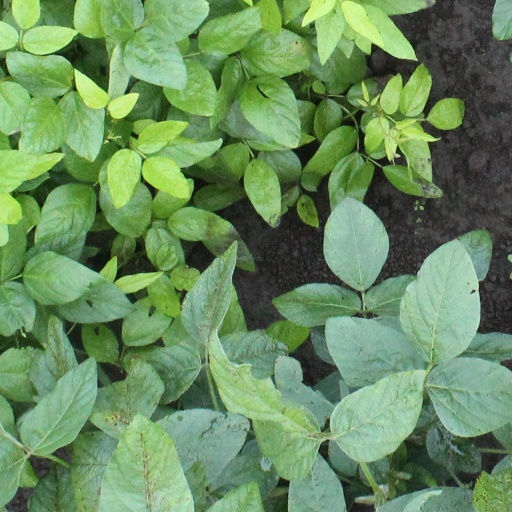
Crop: soybean